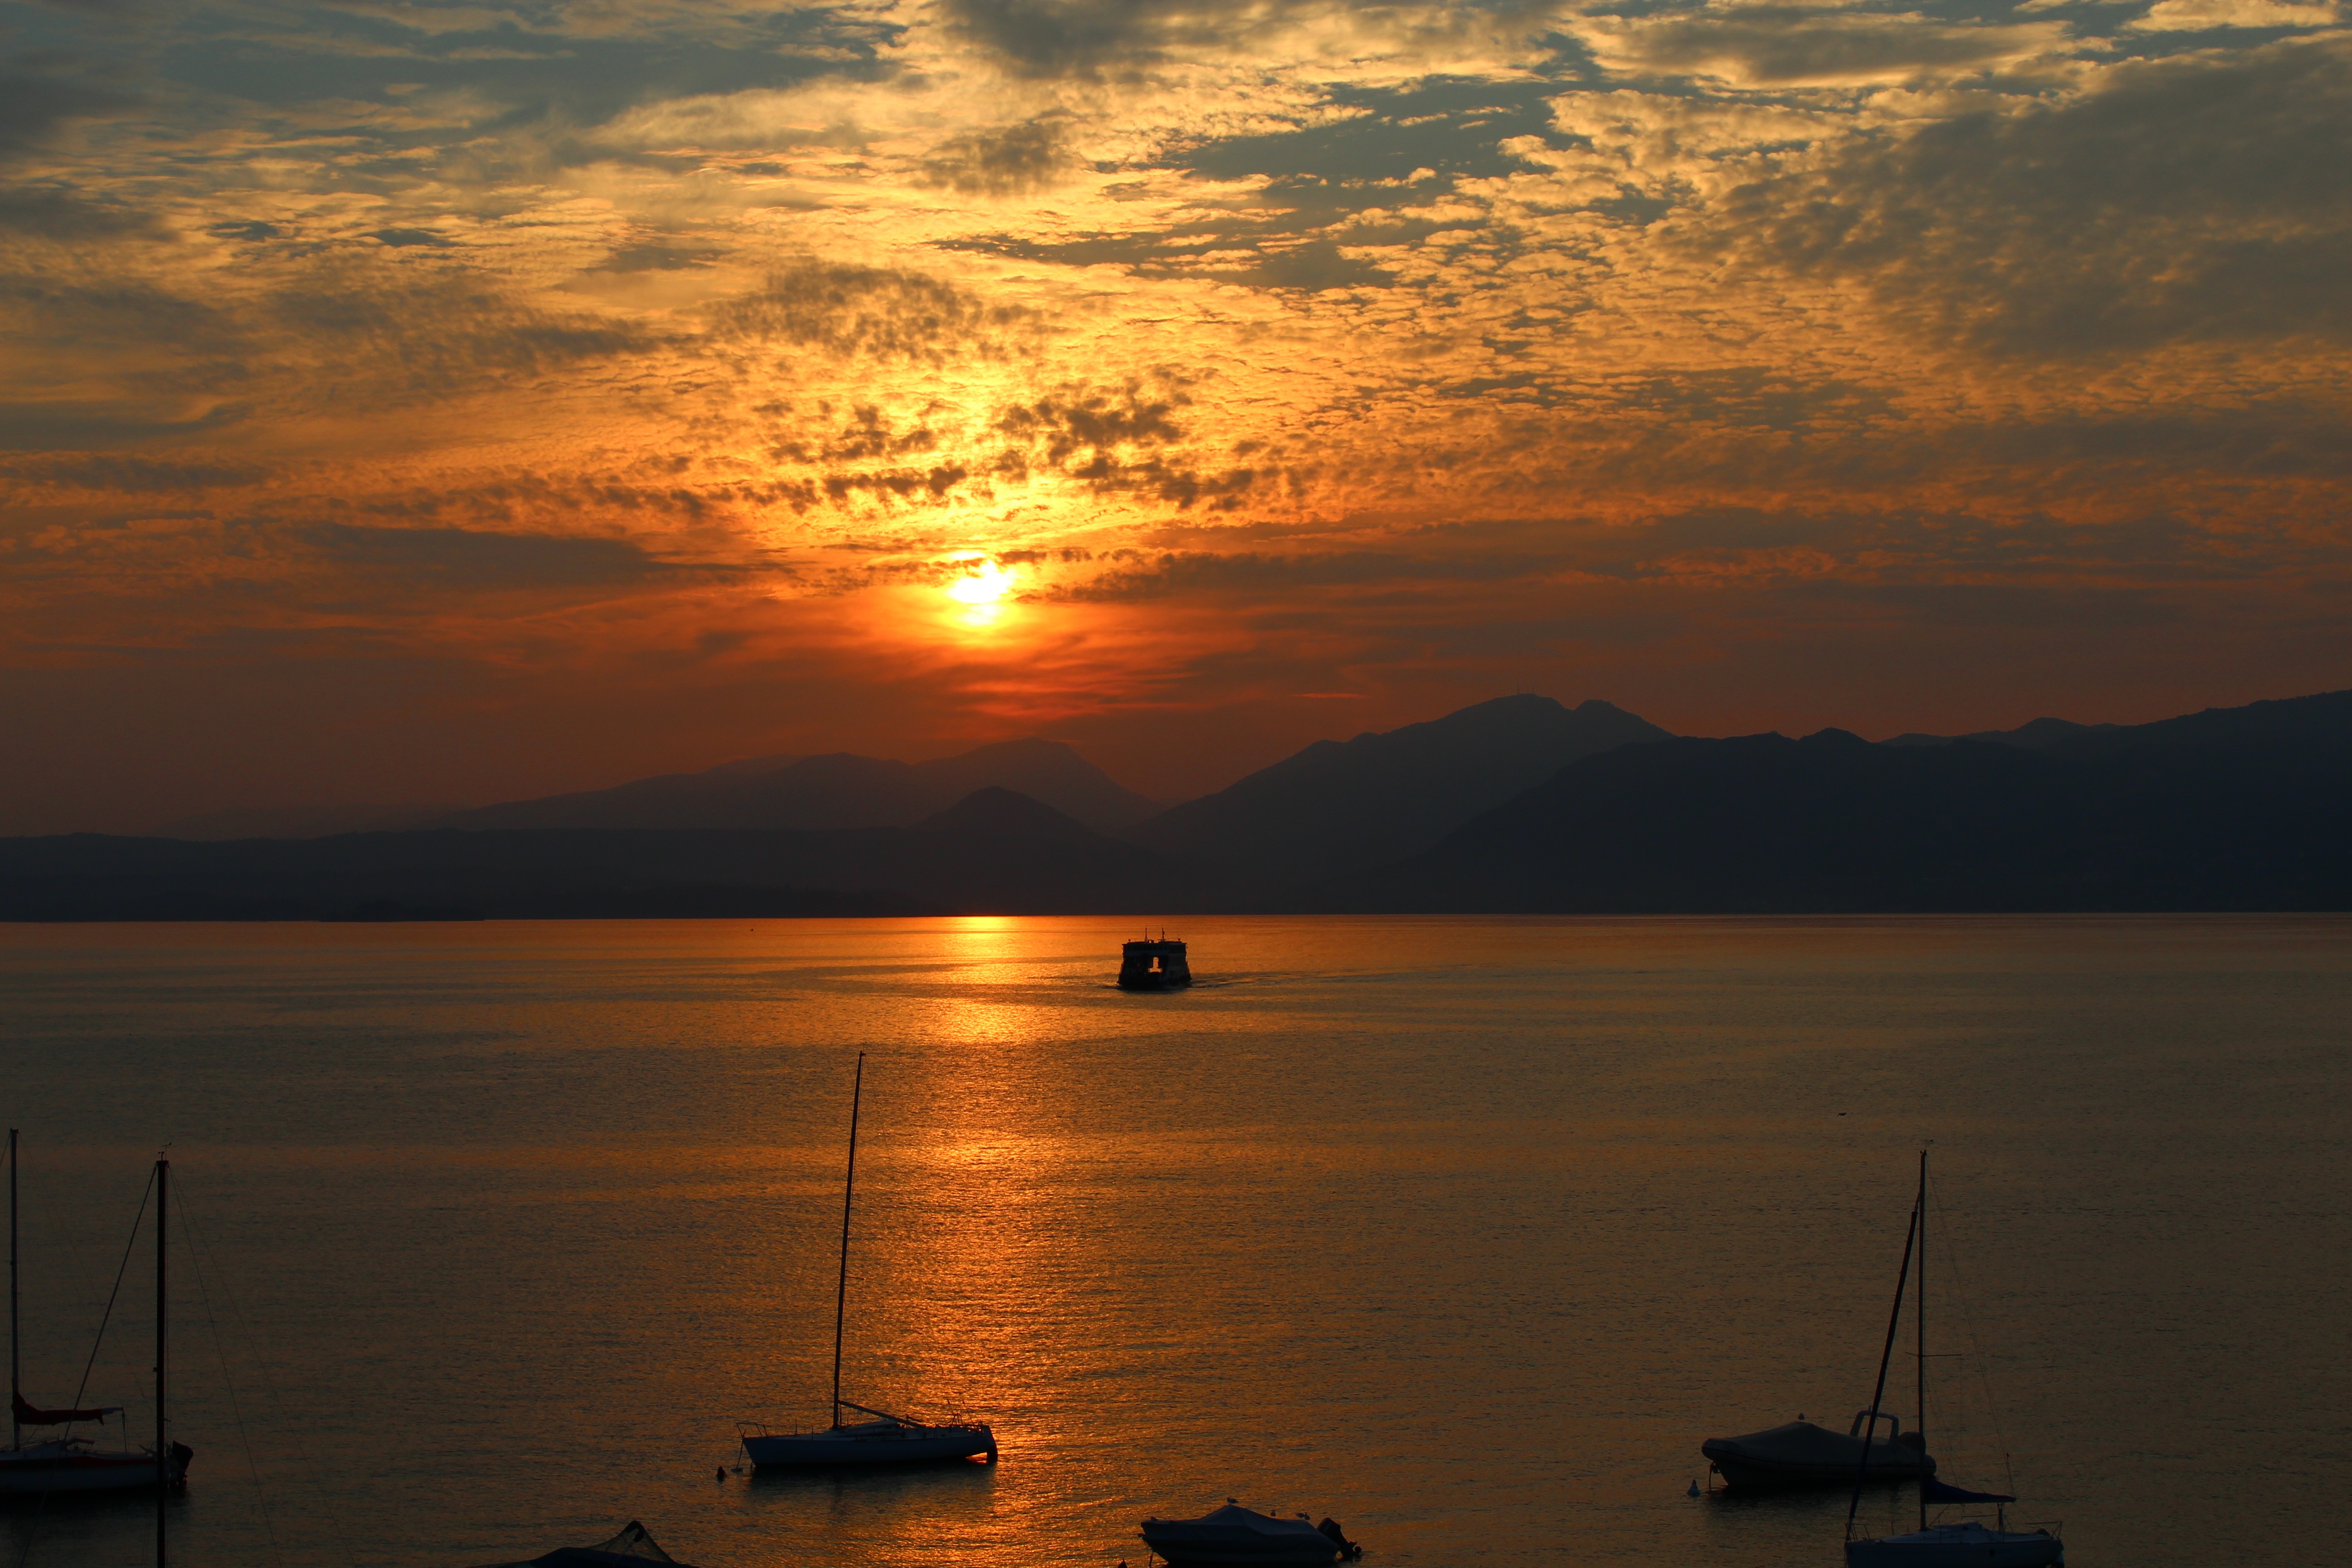
sea, water, nature, ocean, horizon, cloud, sky, sun, sunrise, sunset, morning, lake, dawn, dusk, evening, holiday, bay, romance, garda, ferry, clouds, mood, abendstimmung, afterglow, evening sky, sailing boats